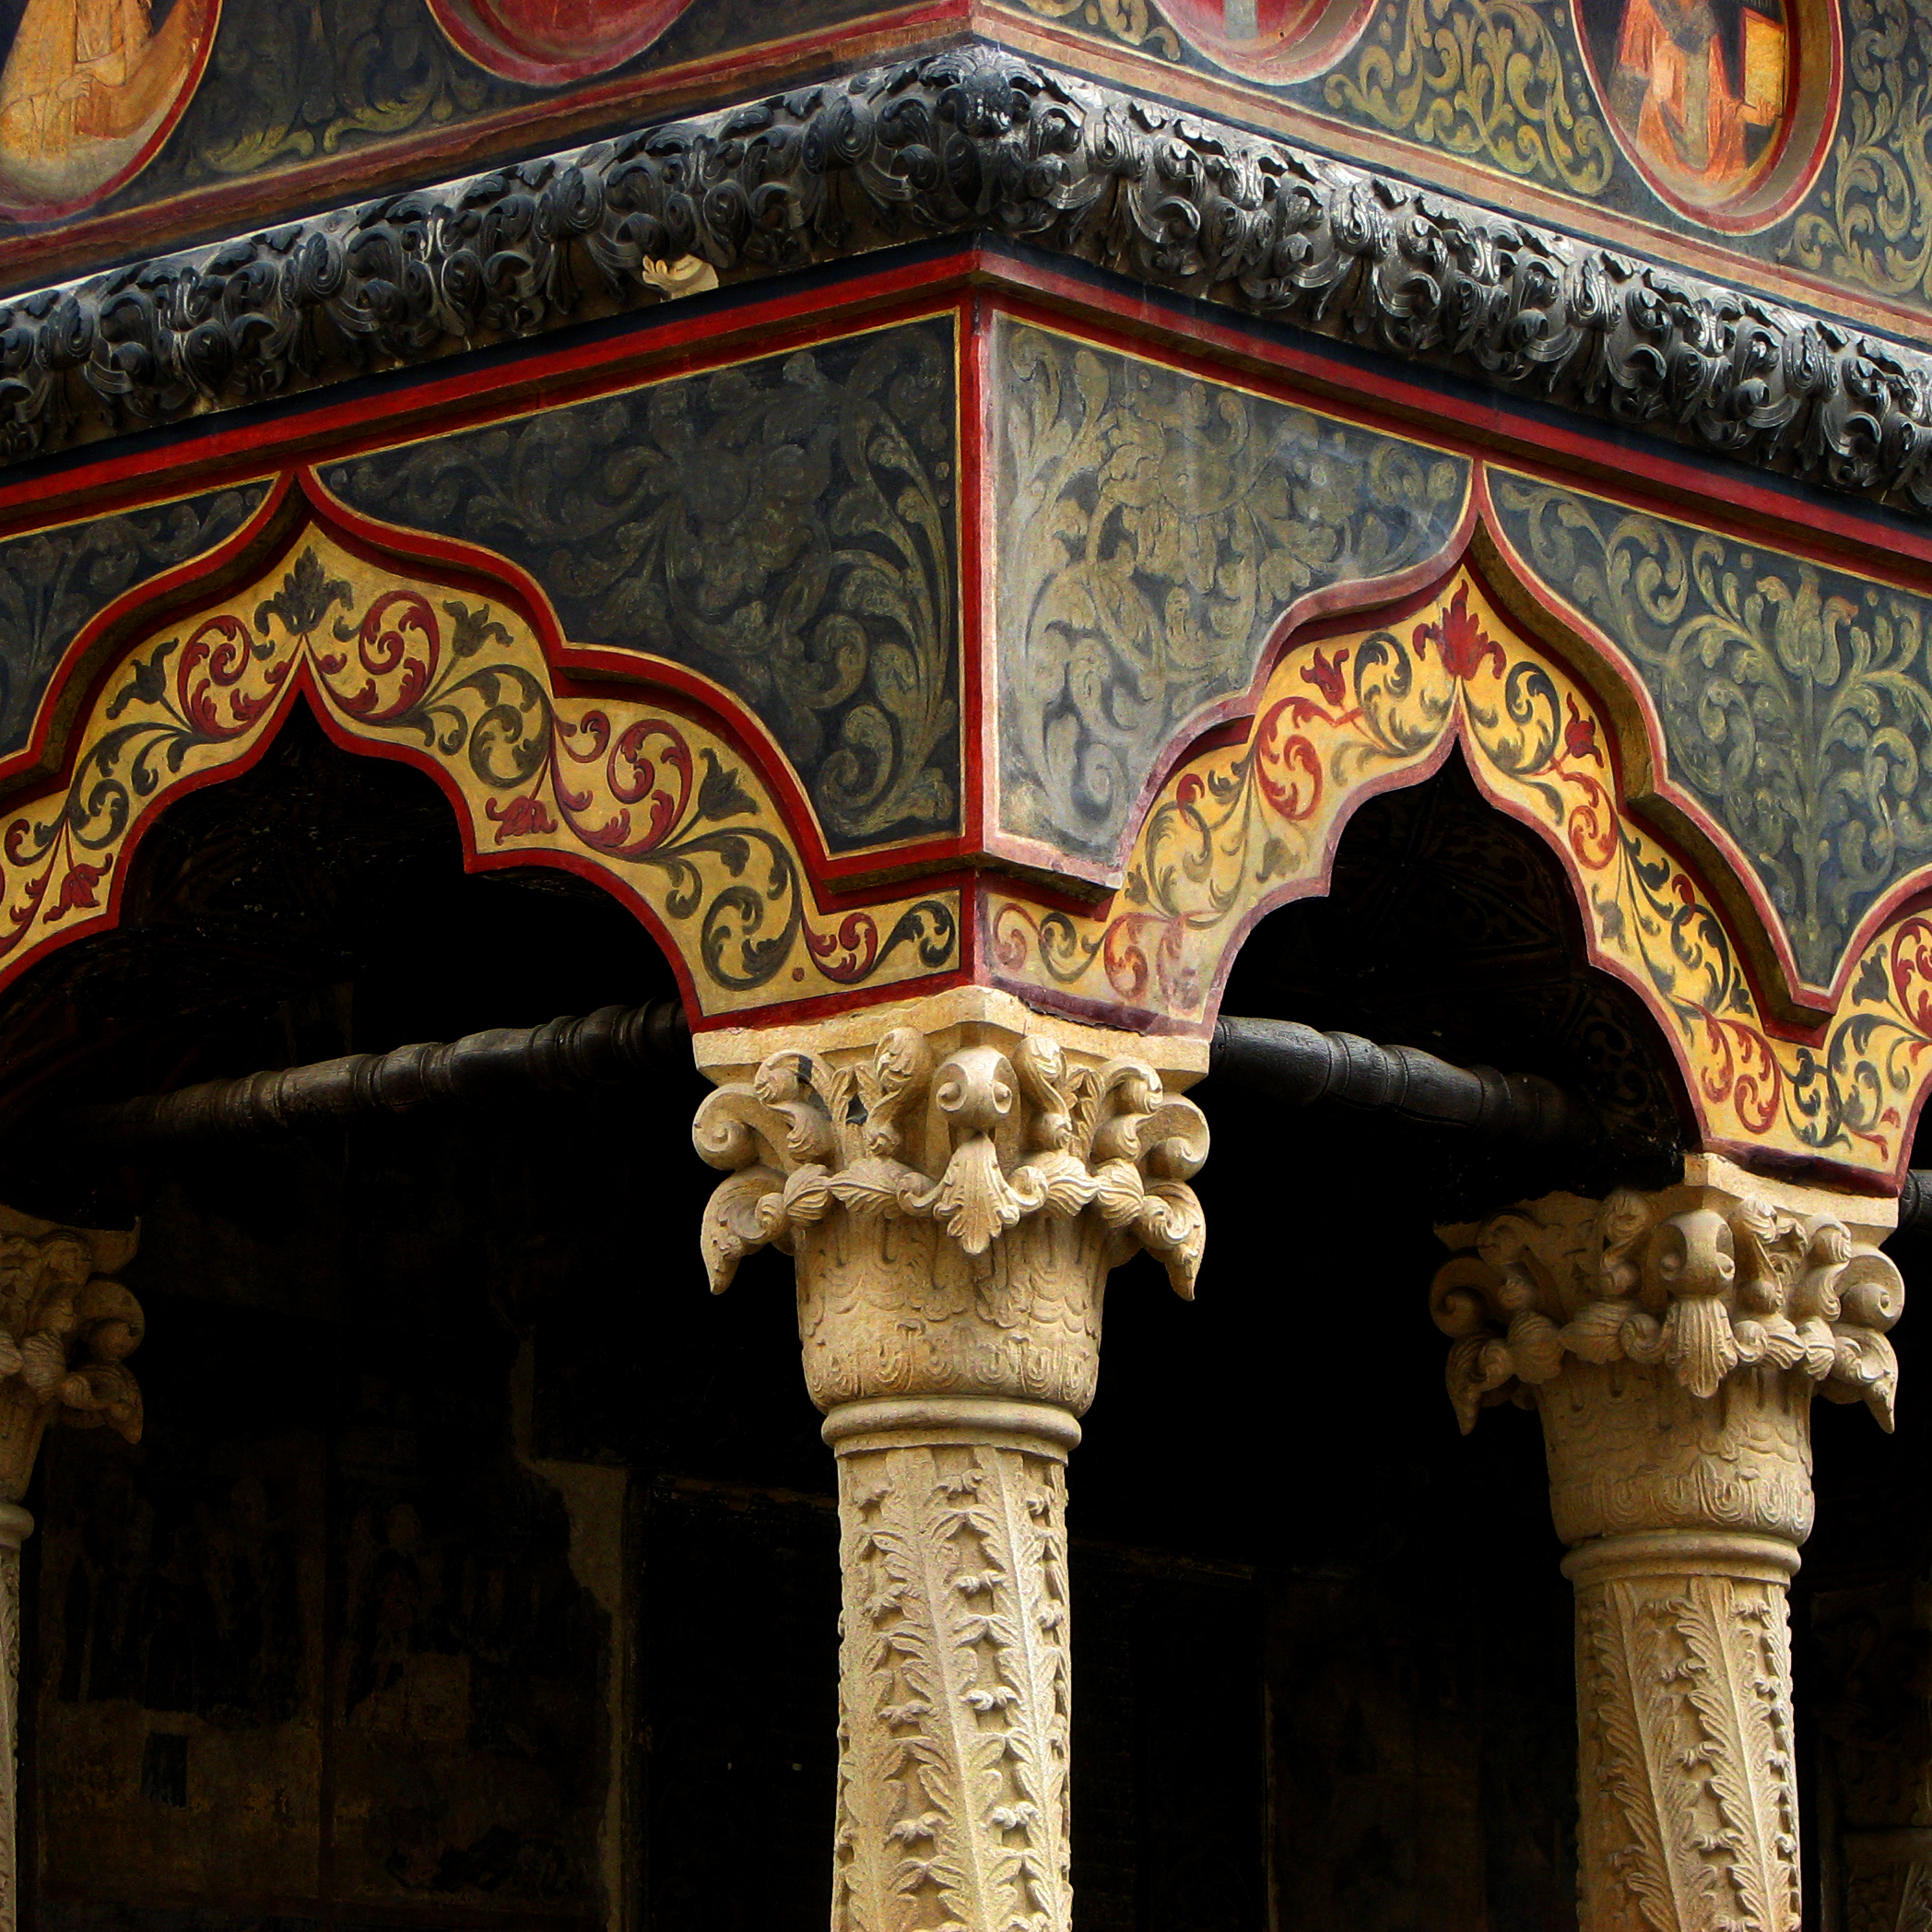
architecture, structure, photography, palace, stone, monument, photo, europe, arch, decoration, column, entrance, church, photos, capital, art, de, temple, iglesia, eglise, fotografie, christianity, romana, orthodox, detail, eastern, fresco, carving, romania, bukarest, bucharest, rumania, roumanie, convent, anticando, bor, oldcity, chiesa, biserica, arhitectura, orthodoxy, romanian, ortodoxa, patrimoniu, fresca, frescoes, manastirea, manastire, coloane, cladire, pridvor, intrare, capitel, piatra, bucuresti, coloana, centrulvechi, lipscani, portic, stavro, stavropoleos, brancovenesc, 1724, detaliu, lmibiima1946401, bucarest, rumana, worldofarchitecture, ancient history